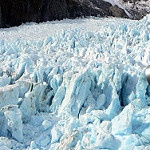
Label: glacier